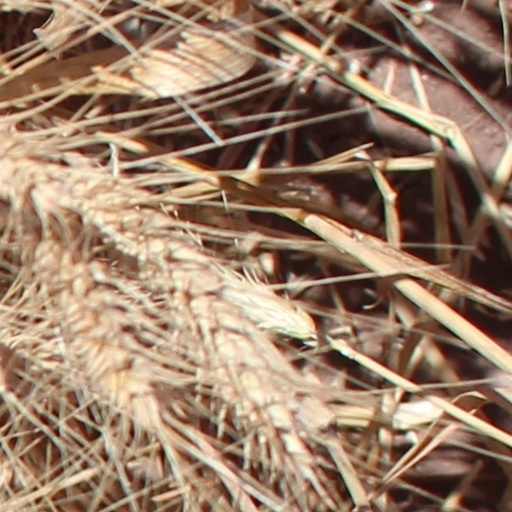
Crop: wheat